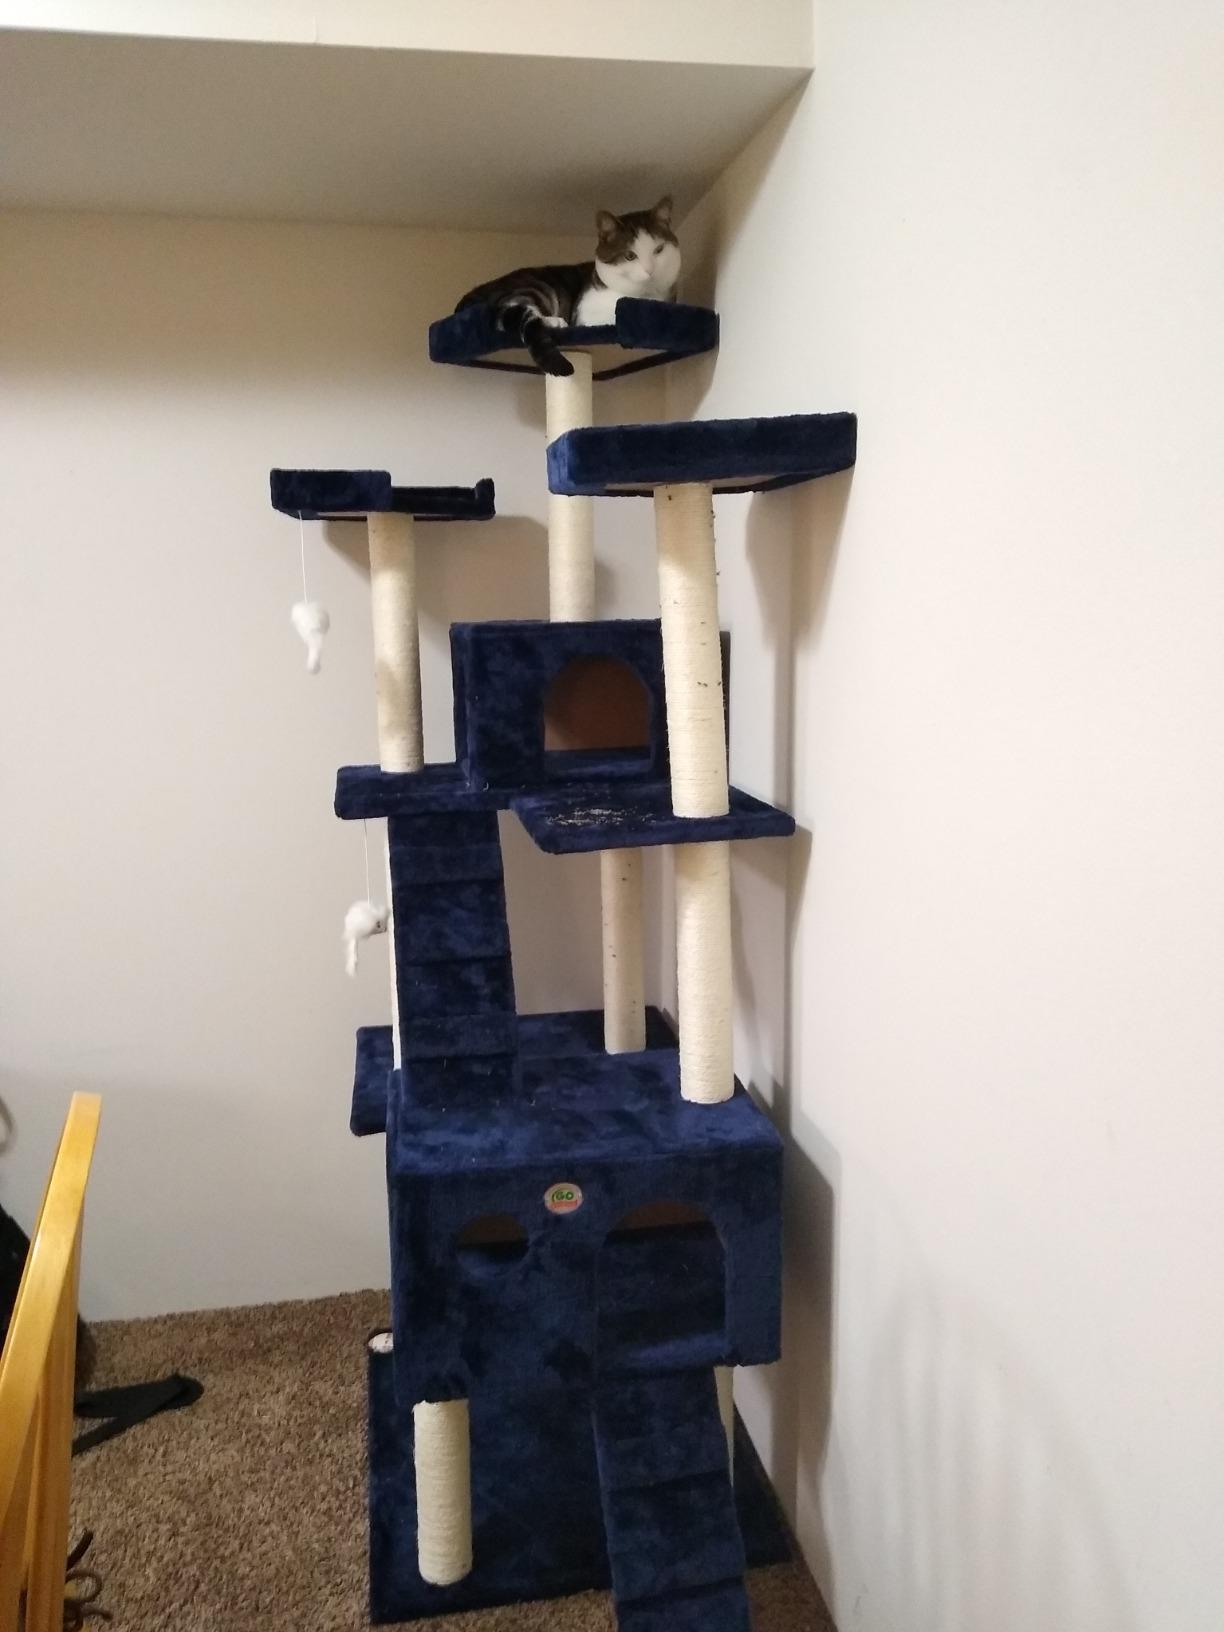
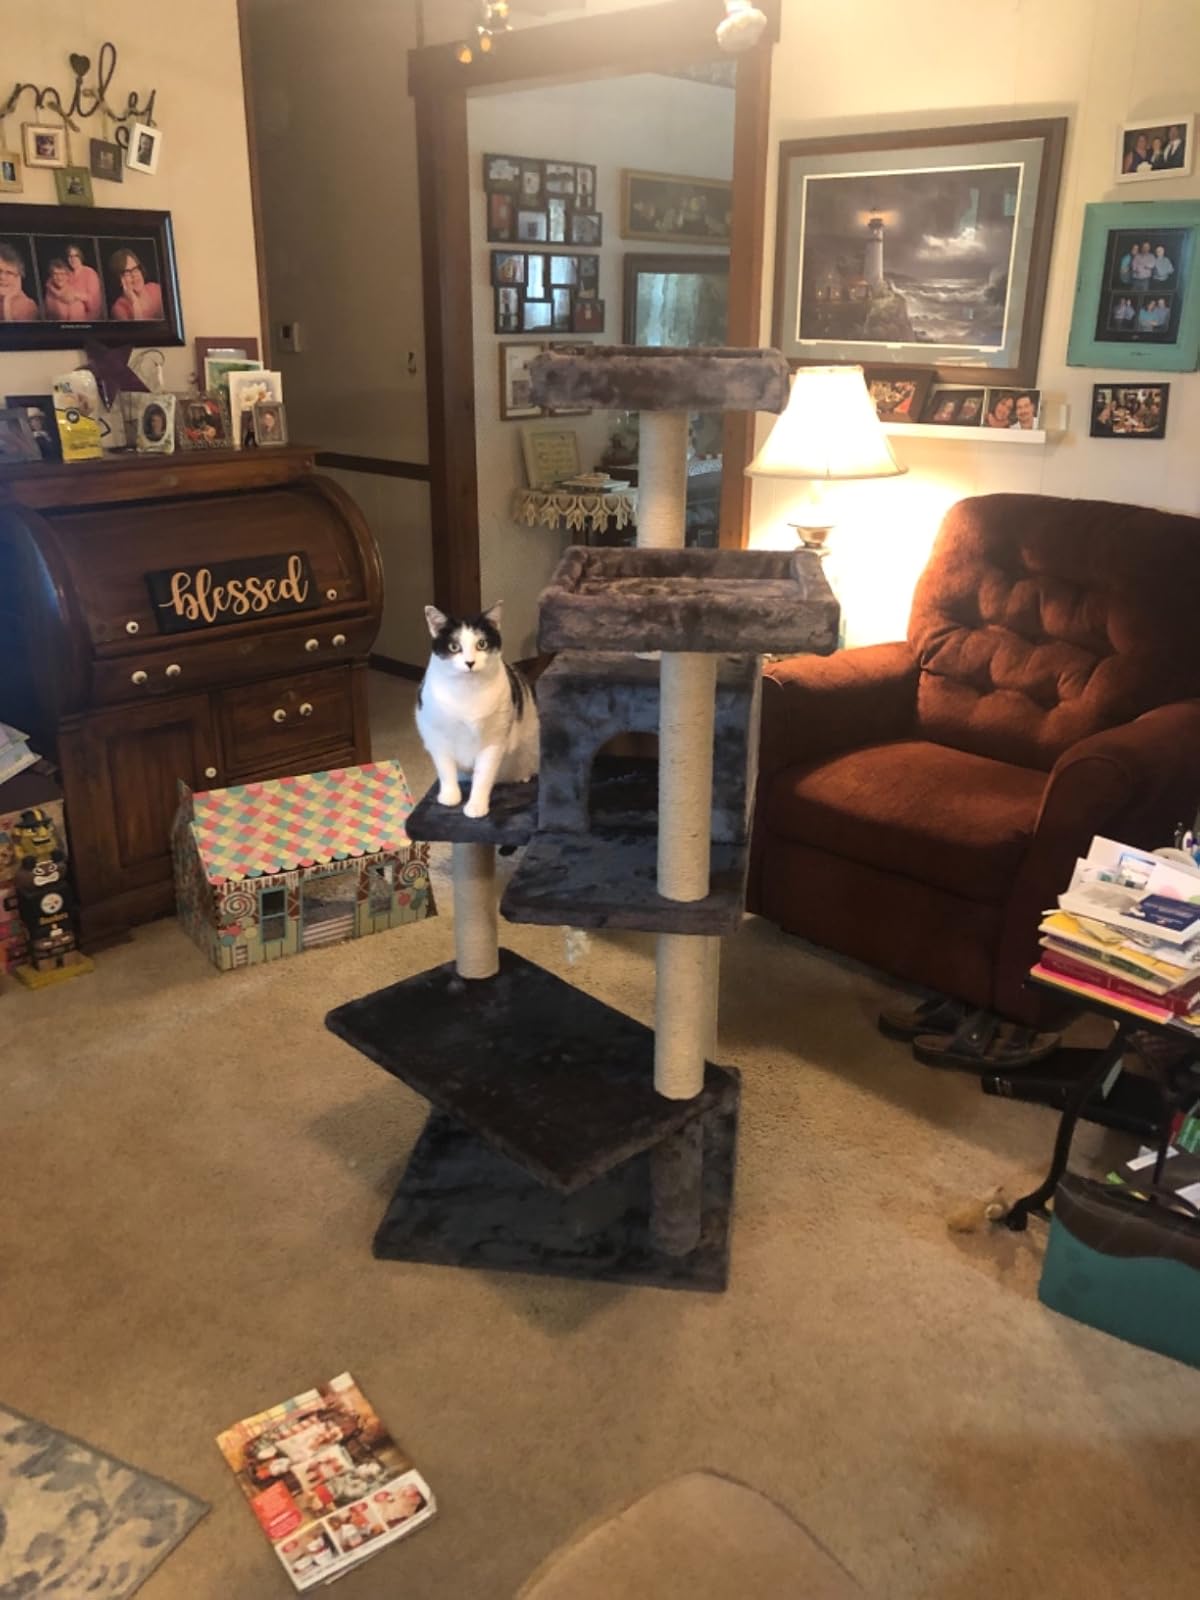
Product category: items_cat tree
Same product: no